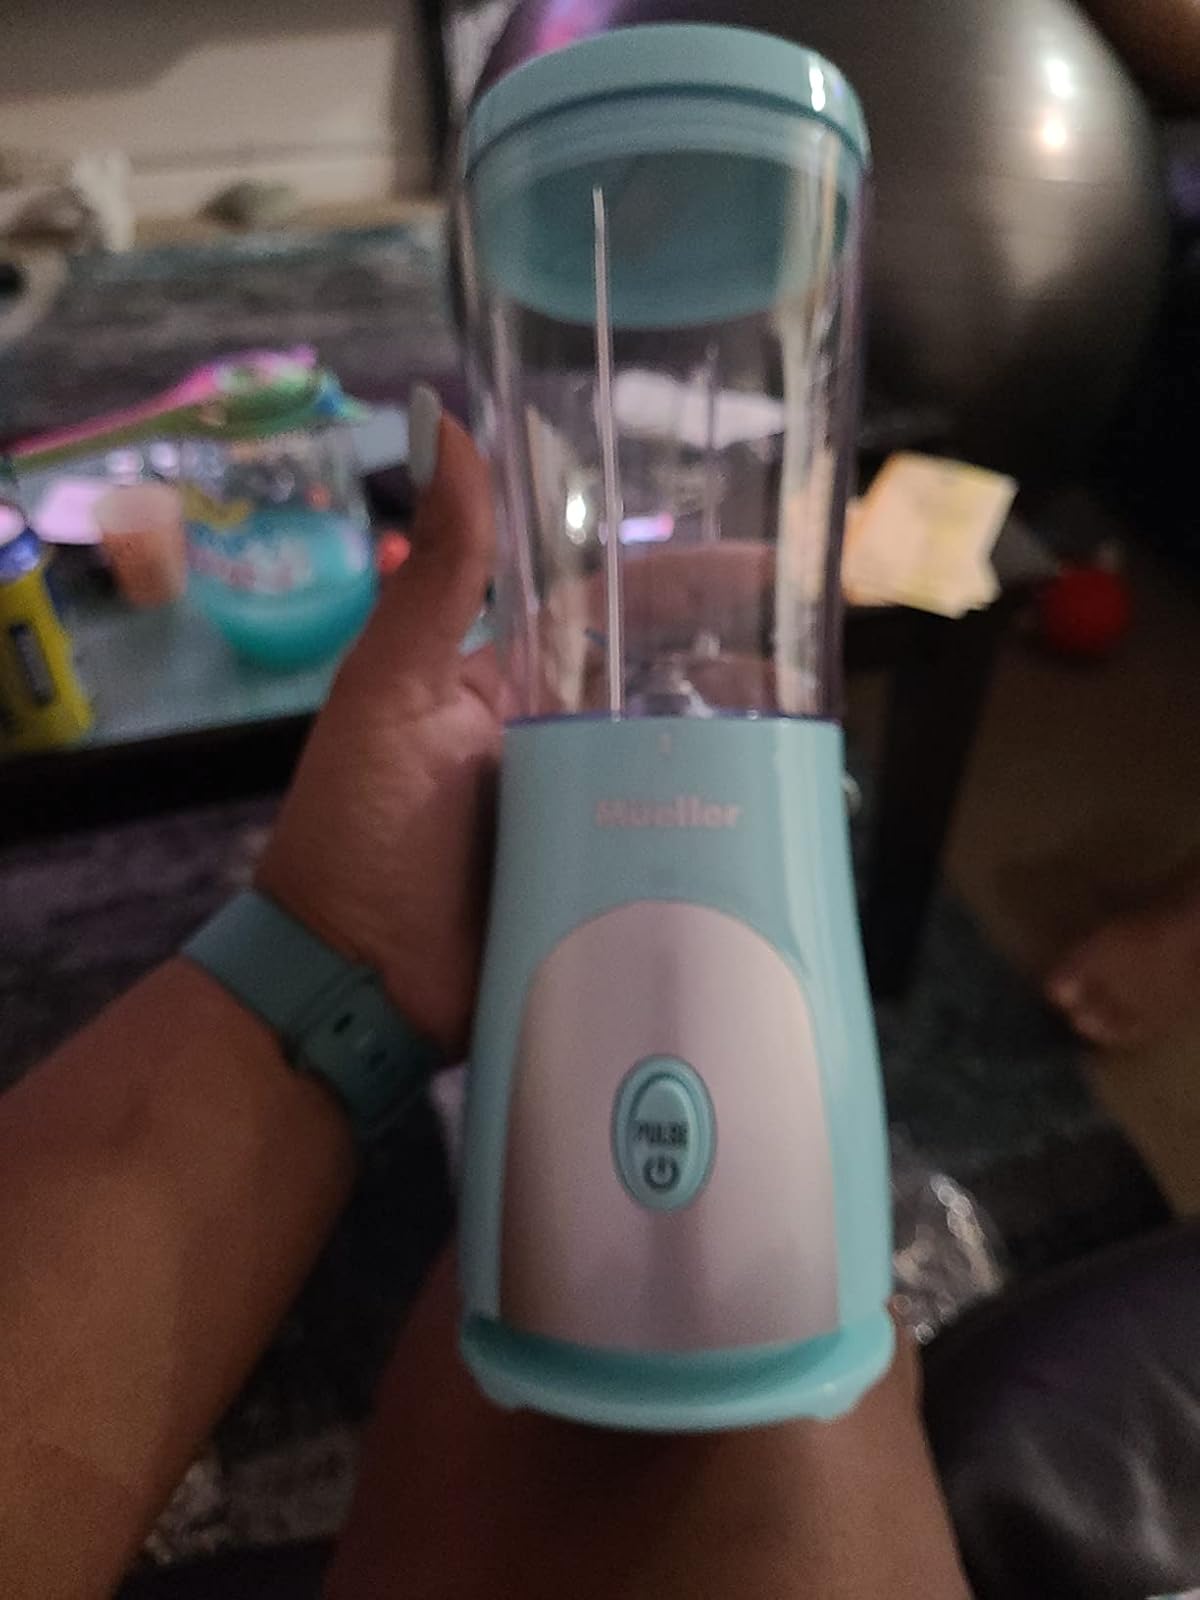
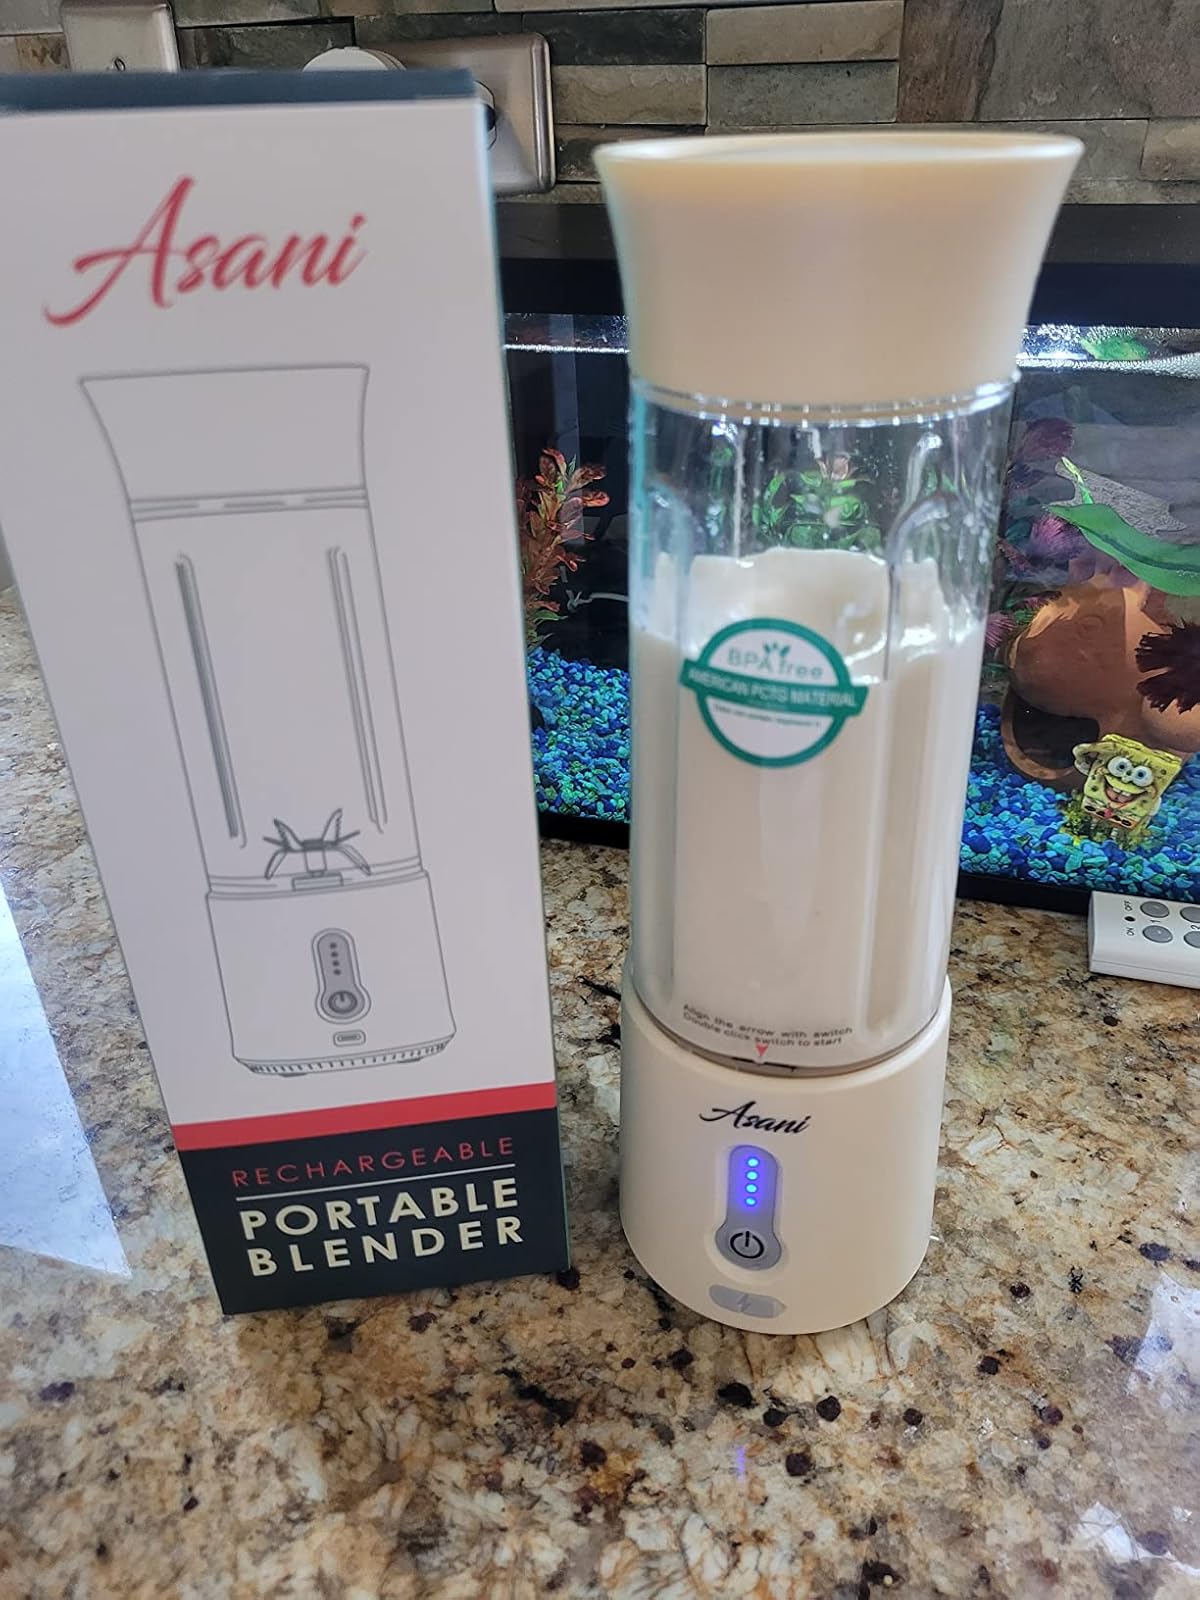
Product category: items_blender
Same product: no